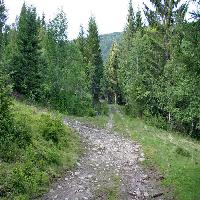
Weather: cloudy or overcast